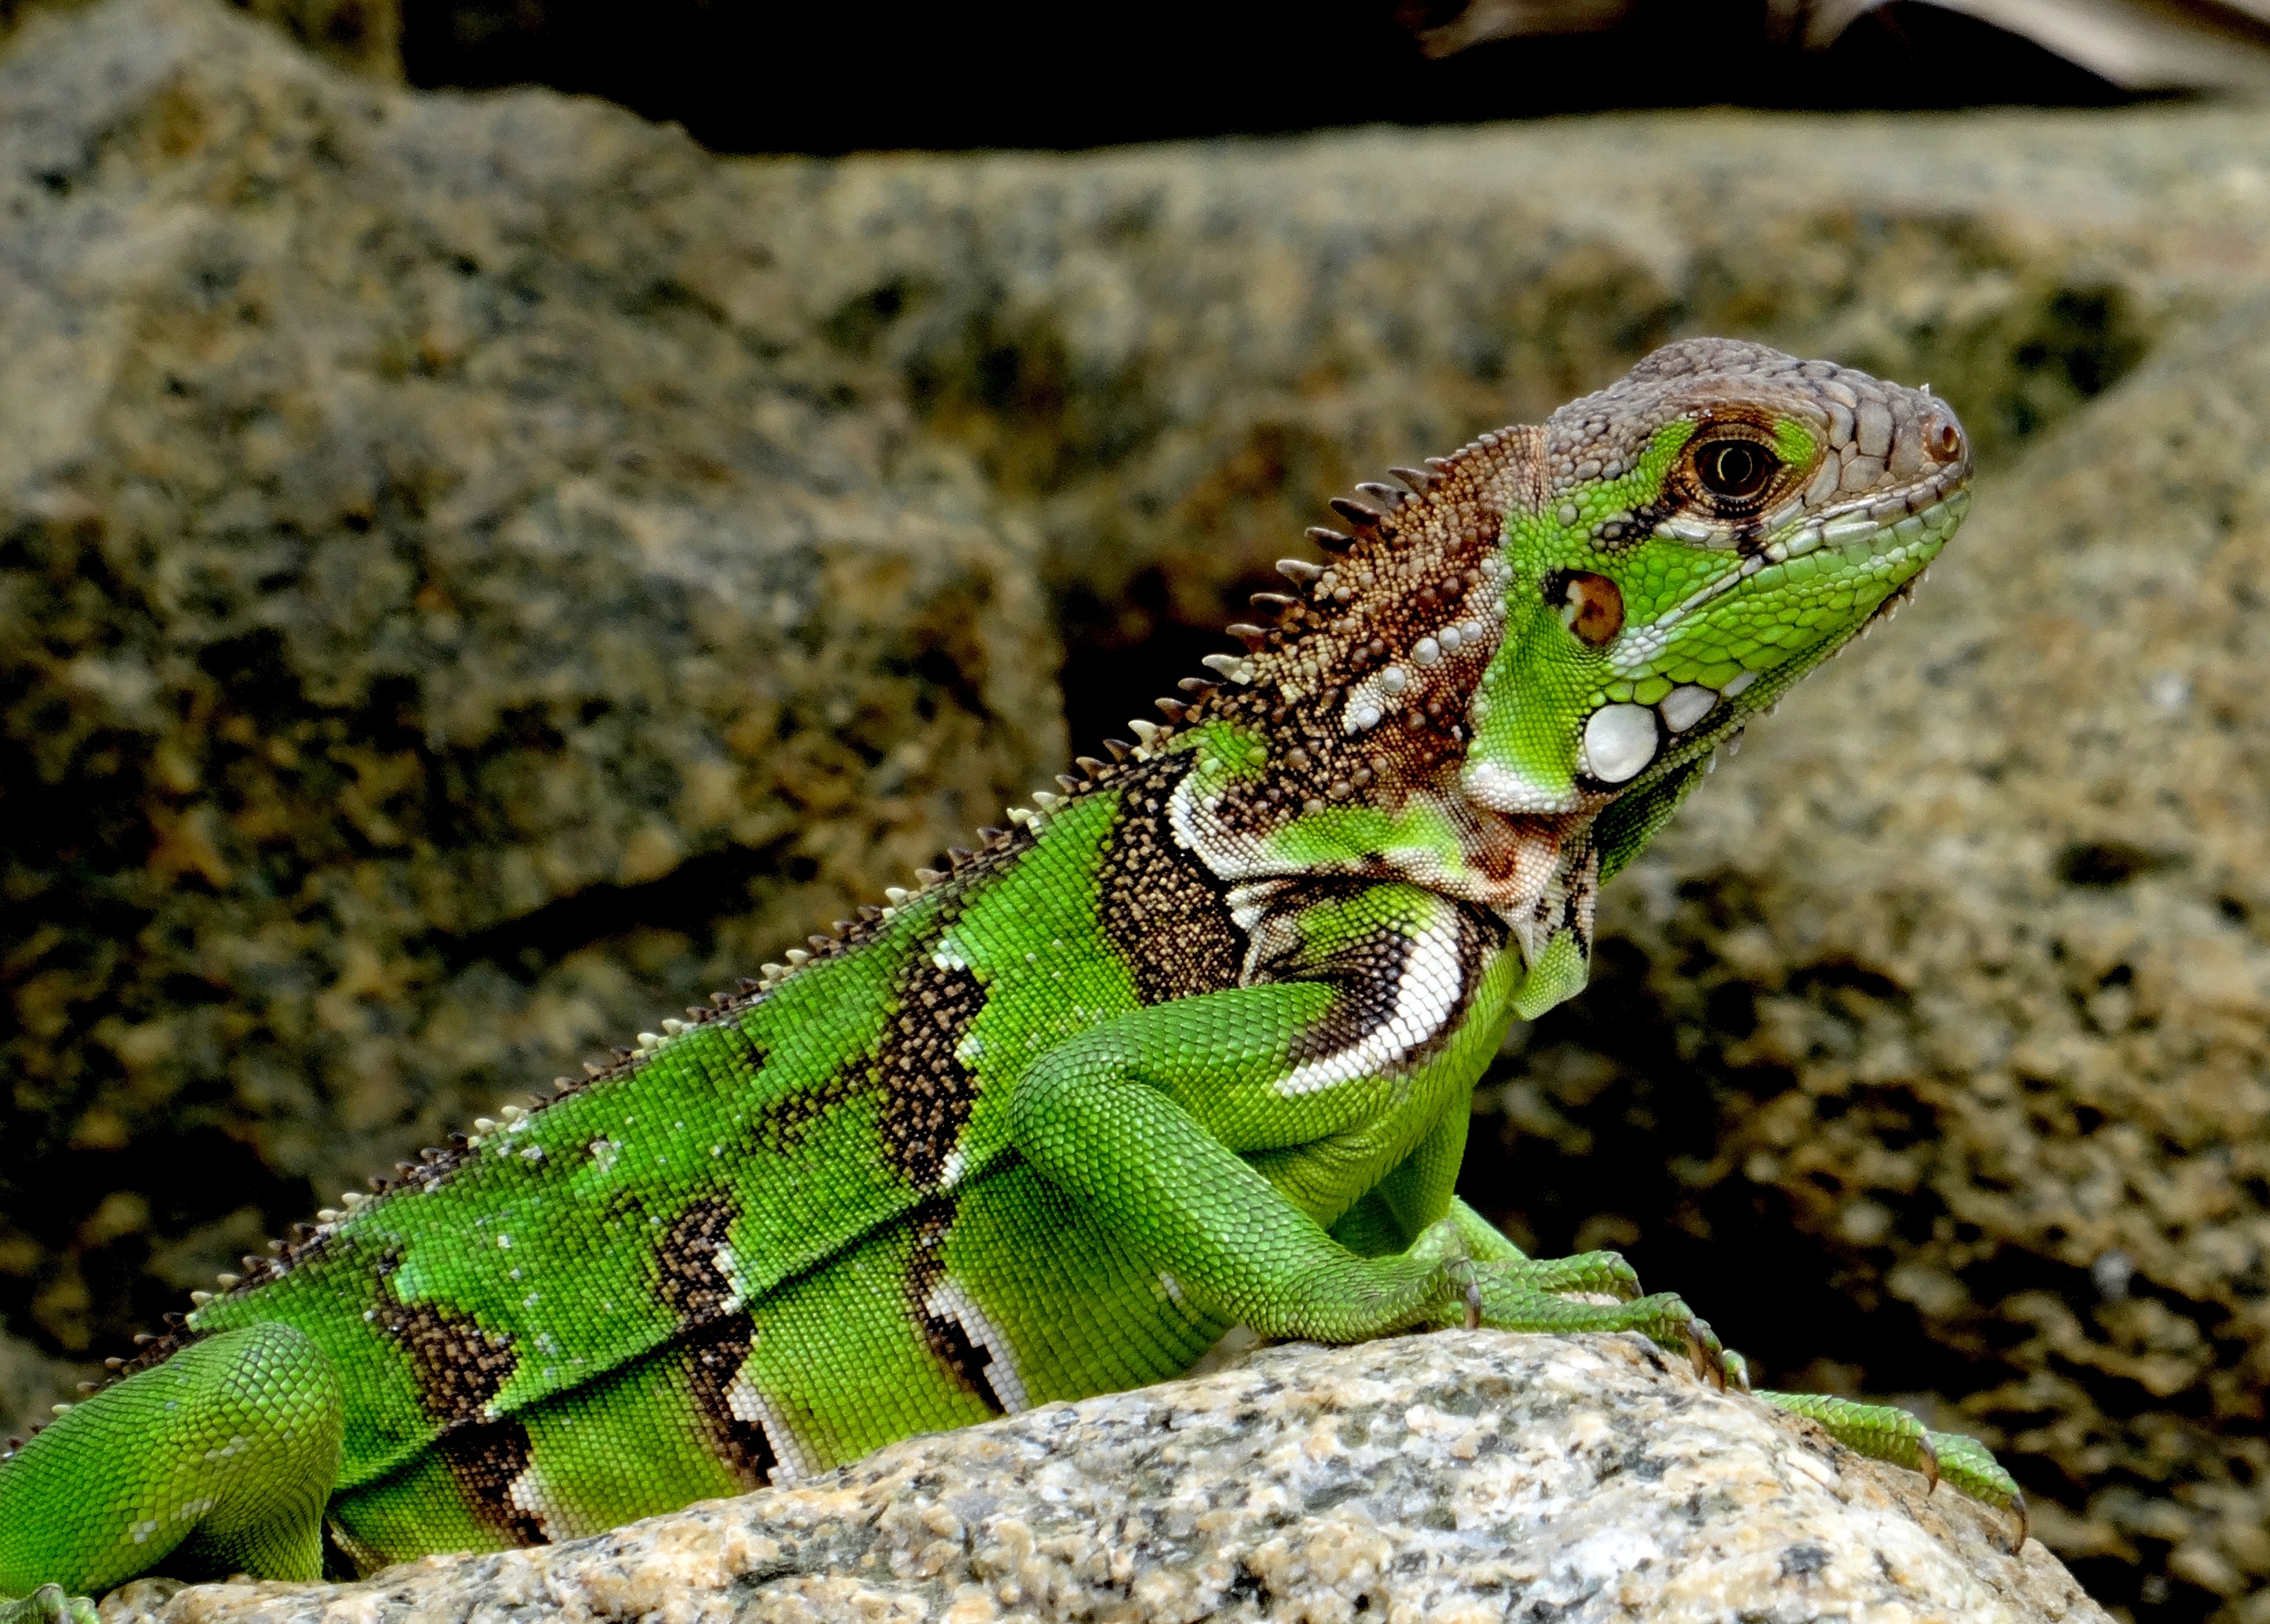
nature, animal, wildlife, green, reptile, close, iguana, fauna, lizard, claw, green lizard, close up, vertebrate, creature, dragon, caribbean, scaly, serpent, macro photography, lacerta, agamidae, green iguana, dactyloidae, scaled reptile, lacertidae